Massachusetts House of Representatives' 7th Plymouth district

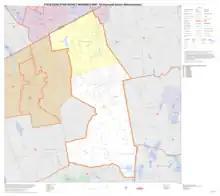
Map of Massachusetts House of Representatives' 7th Plymouth district, based on the 2010 United States census.

Massachusetts House of Representatives' 7th Plymouth district in the United States is one of 160 legislative districts included in the lower house of the Massachusetts General Court. It covers part of Plymouth County. Republican Alyson Sullivan of Abington has represented the district since 2019.